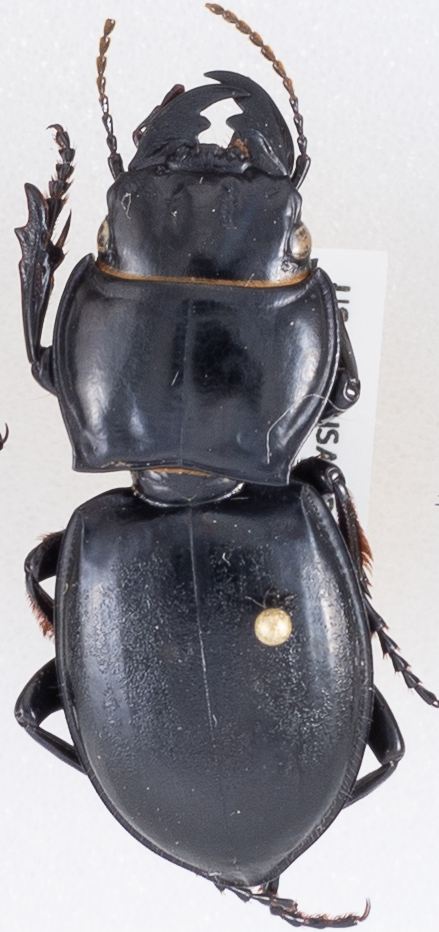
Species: Pasimachus californicus
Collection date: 2019-08-12
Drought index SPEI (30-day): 0.36
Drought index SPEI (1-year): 2.09
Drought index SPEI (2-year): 0.82